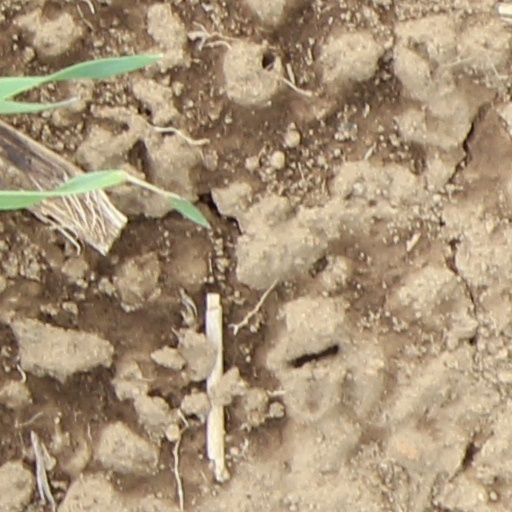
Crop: wheat